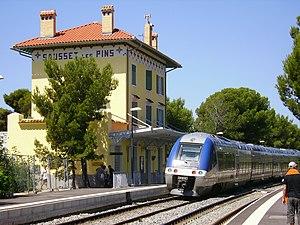
Un TER Marseille &gt
La ligne de Miramas à l'Estaque, surnommée ligne de la Côte Bleue, est une ligne ferroviaire française à voie normale du département des Bouches-du-Rhône qui constitue un itinéraire alternatif à la section de Miramas à l'Estaque de la ligne de Paris-Lyon à Marseille-Saint-Charles en passant par Port-de-Bouc et en longeant la Côte Bleue.
La gare de Sausset-les-Pins est une gare ferroviaire française située sur le territoire de la commune de Sausset-les-Pins dans le département des Bouches-du-Rhône, en région Provence-Alpes-Côte d'Azur. Elle est au nord de la commune, à moins de 500 m du centre-ville et du port, aisément accessibles à pied par la rue de l'Église.